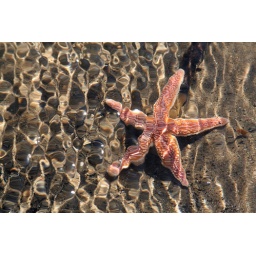
A starfish found in a pool on the beach with the water rippling above